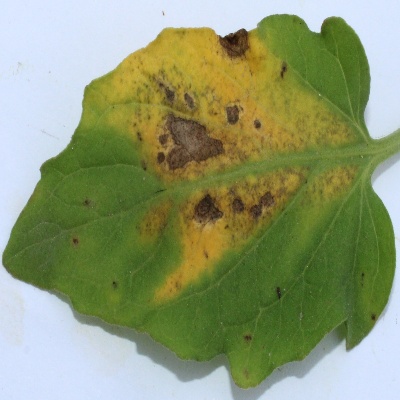
Crop: Tomato
Condition: septoria leaf spot